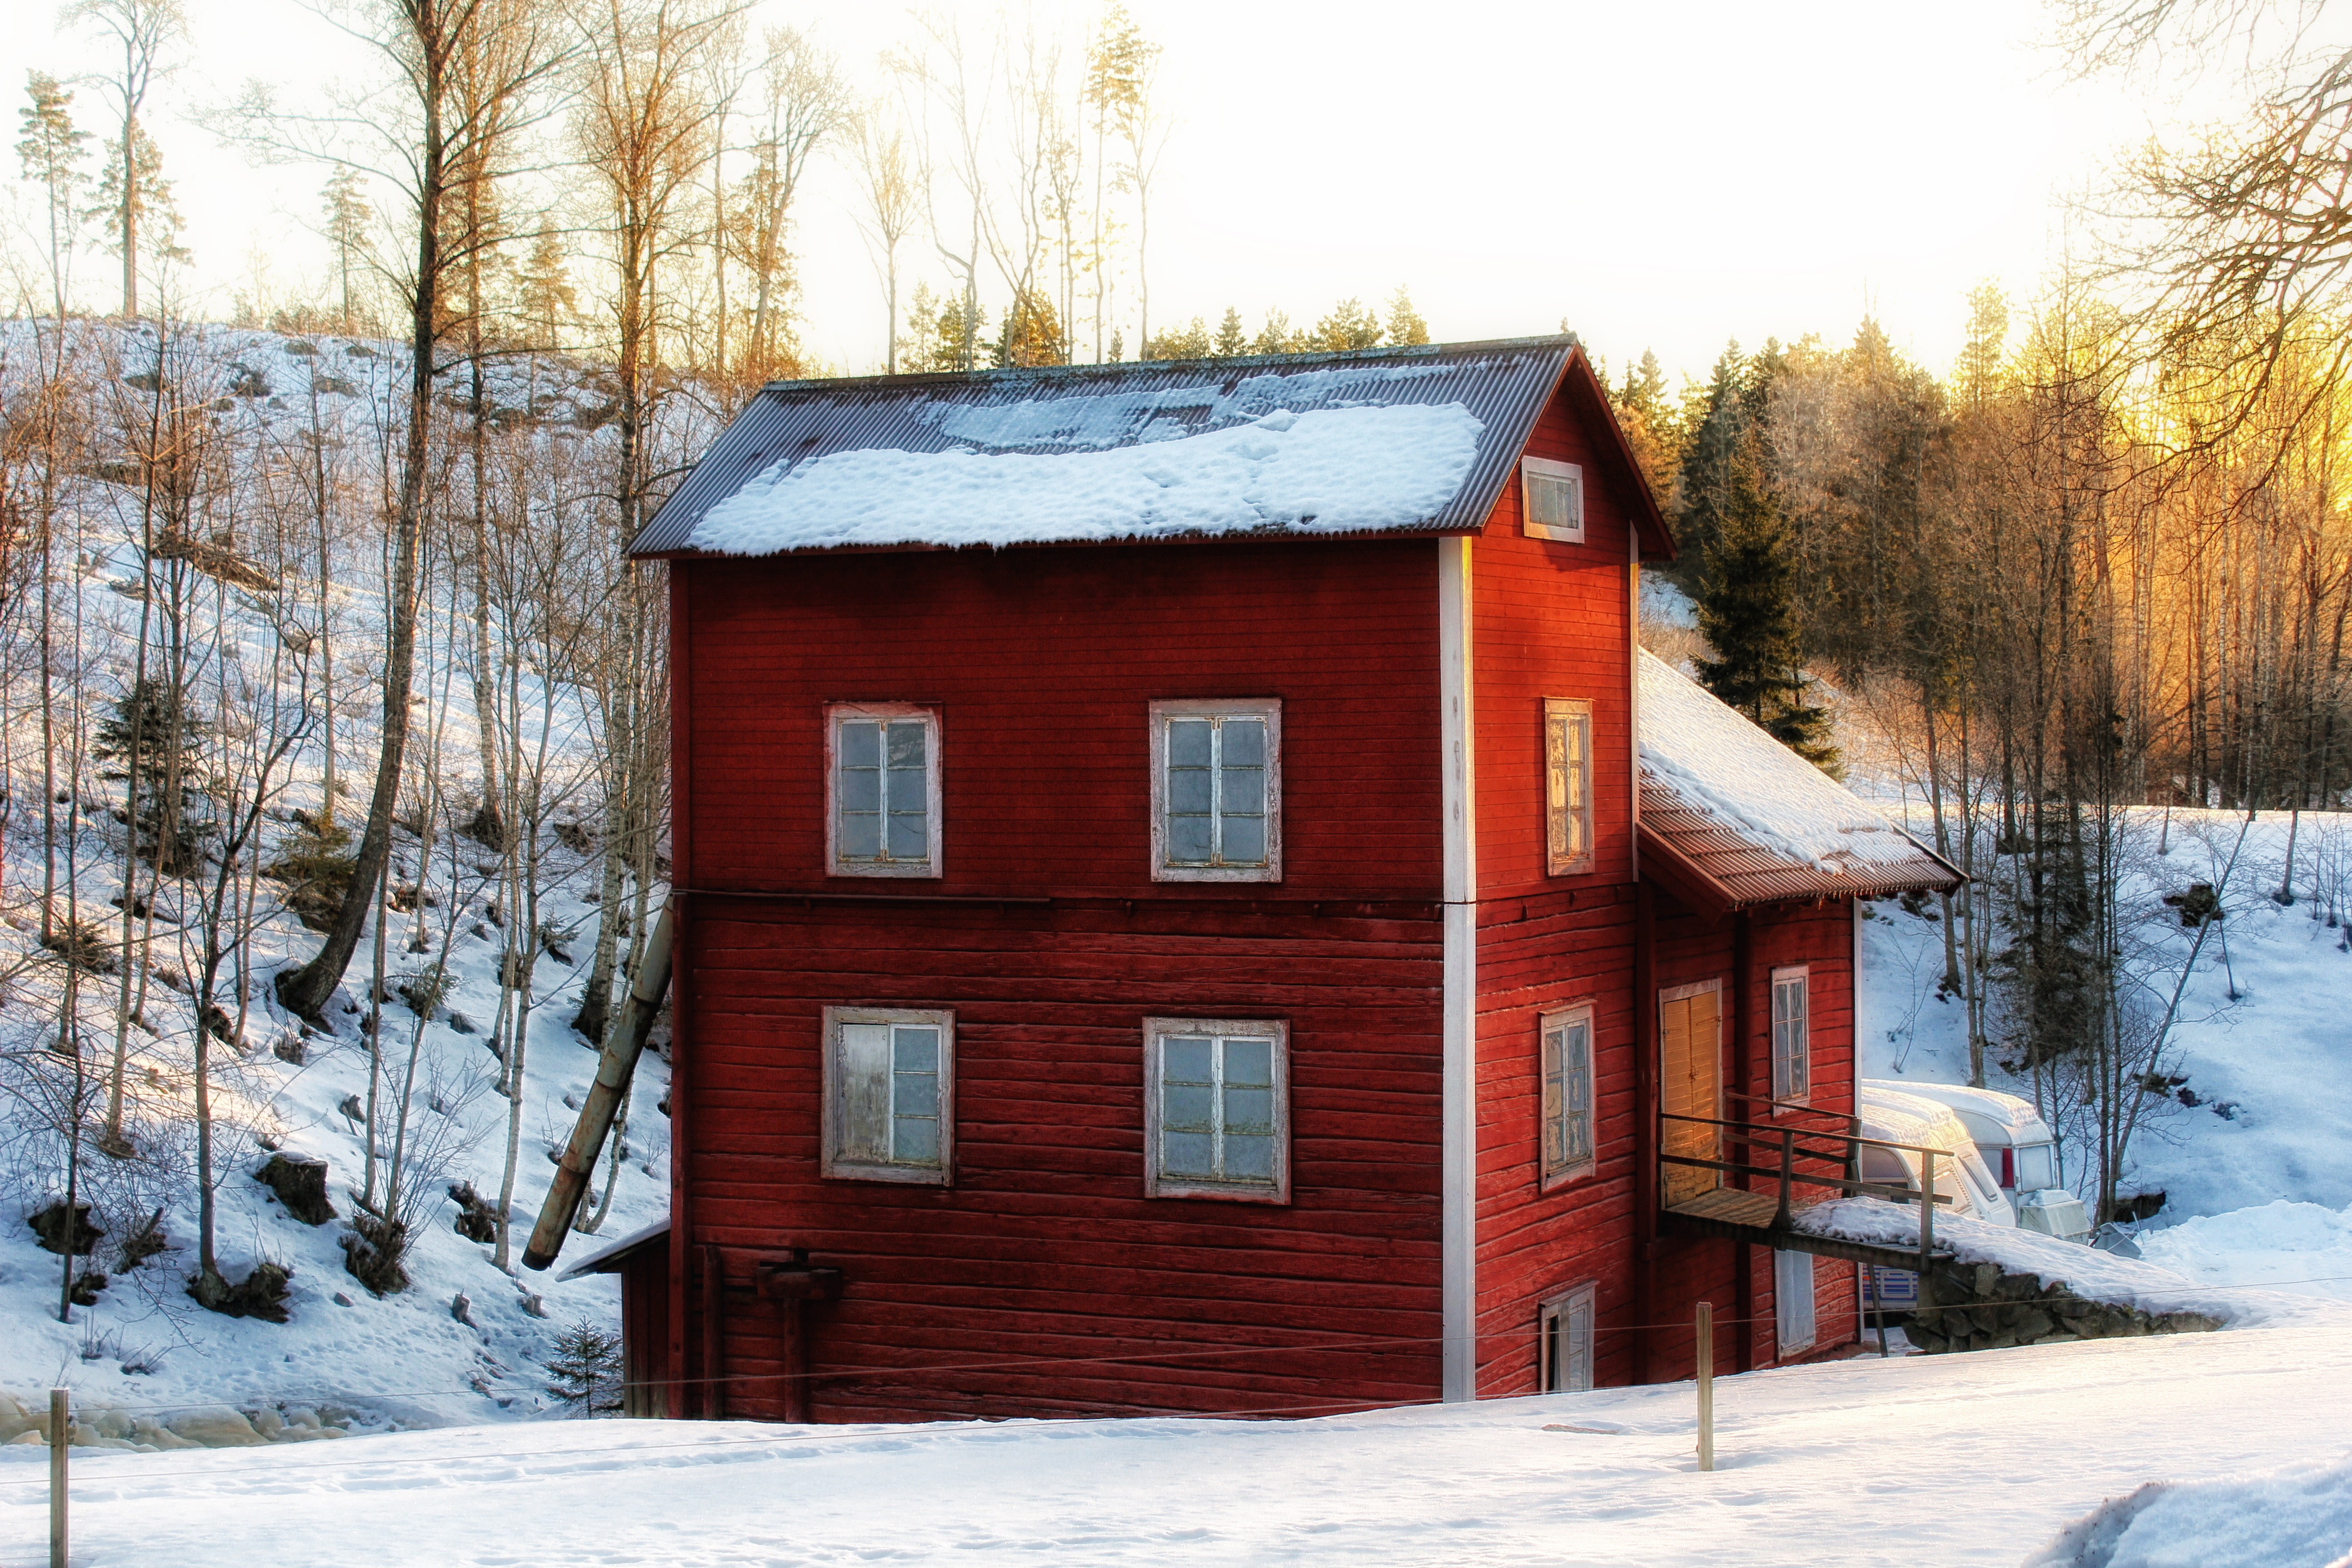
nature, forest, snow, winter, wood, countryside, house, window, building, barn, home, country, shack, ice, scenic, cottage, weather, facade, season, trees, outside, sweden, log cabin, rural area